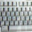
Label: keyboard